Whaling in Australia

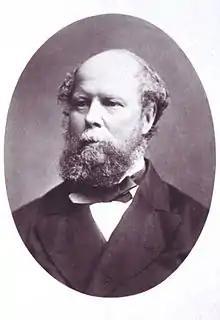
Dr William Crowther (1817-1885) was a Hobart surgeon, merchant, whaling ship owner and politician who became Premier of Tasmania.

Soon after the first colonists arrived in Tasmania in 1803, and established Hobart at the head of the Derwent Estuary, they discovered the estuary was a breeding ground for the Southern Right whale. Bay whaling activities by the colonists began in the Derwent in 1805. At least 45 whaling stations operated in Tasmania over the next four decades.